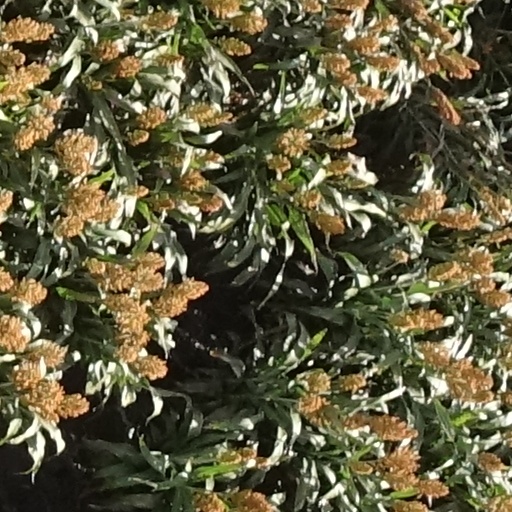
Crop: sorghum